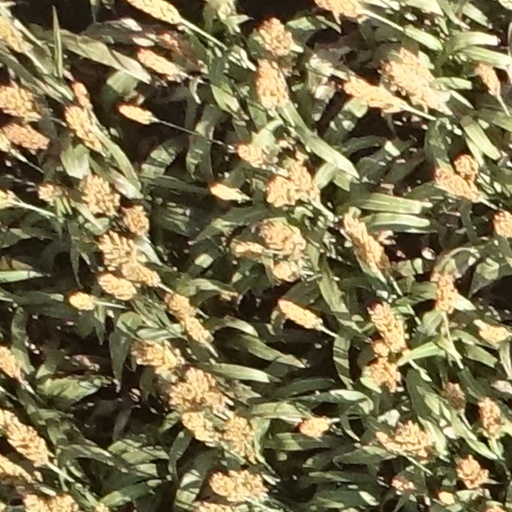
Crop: sorghum